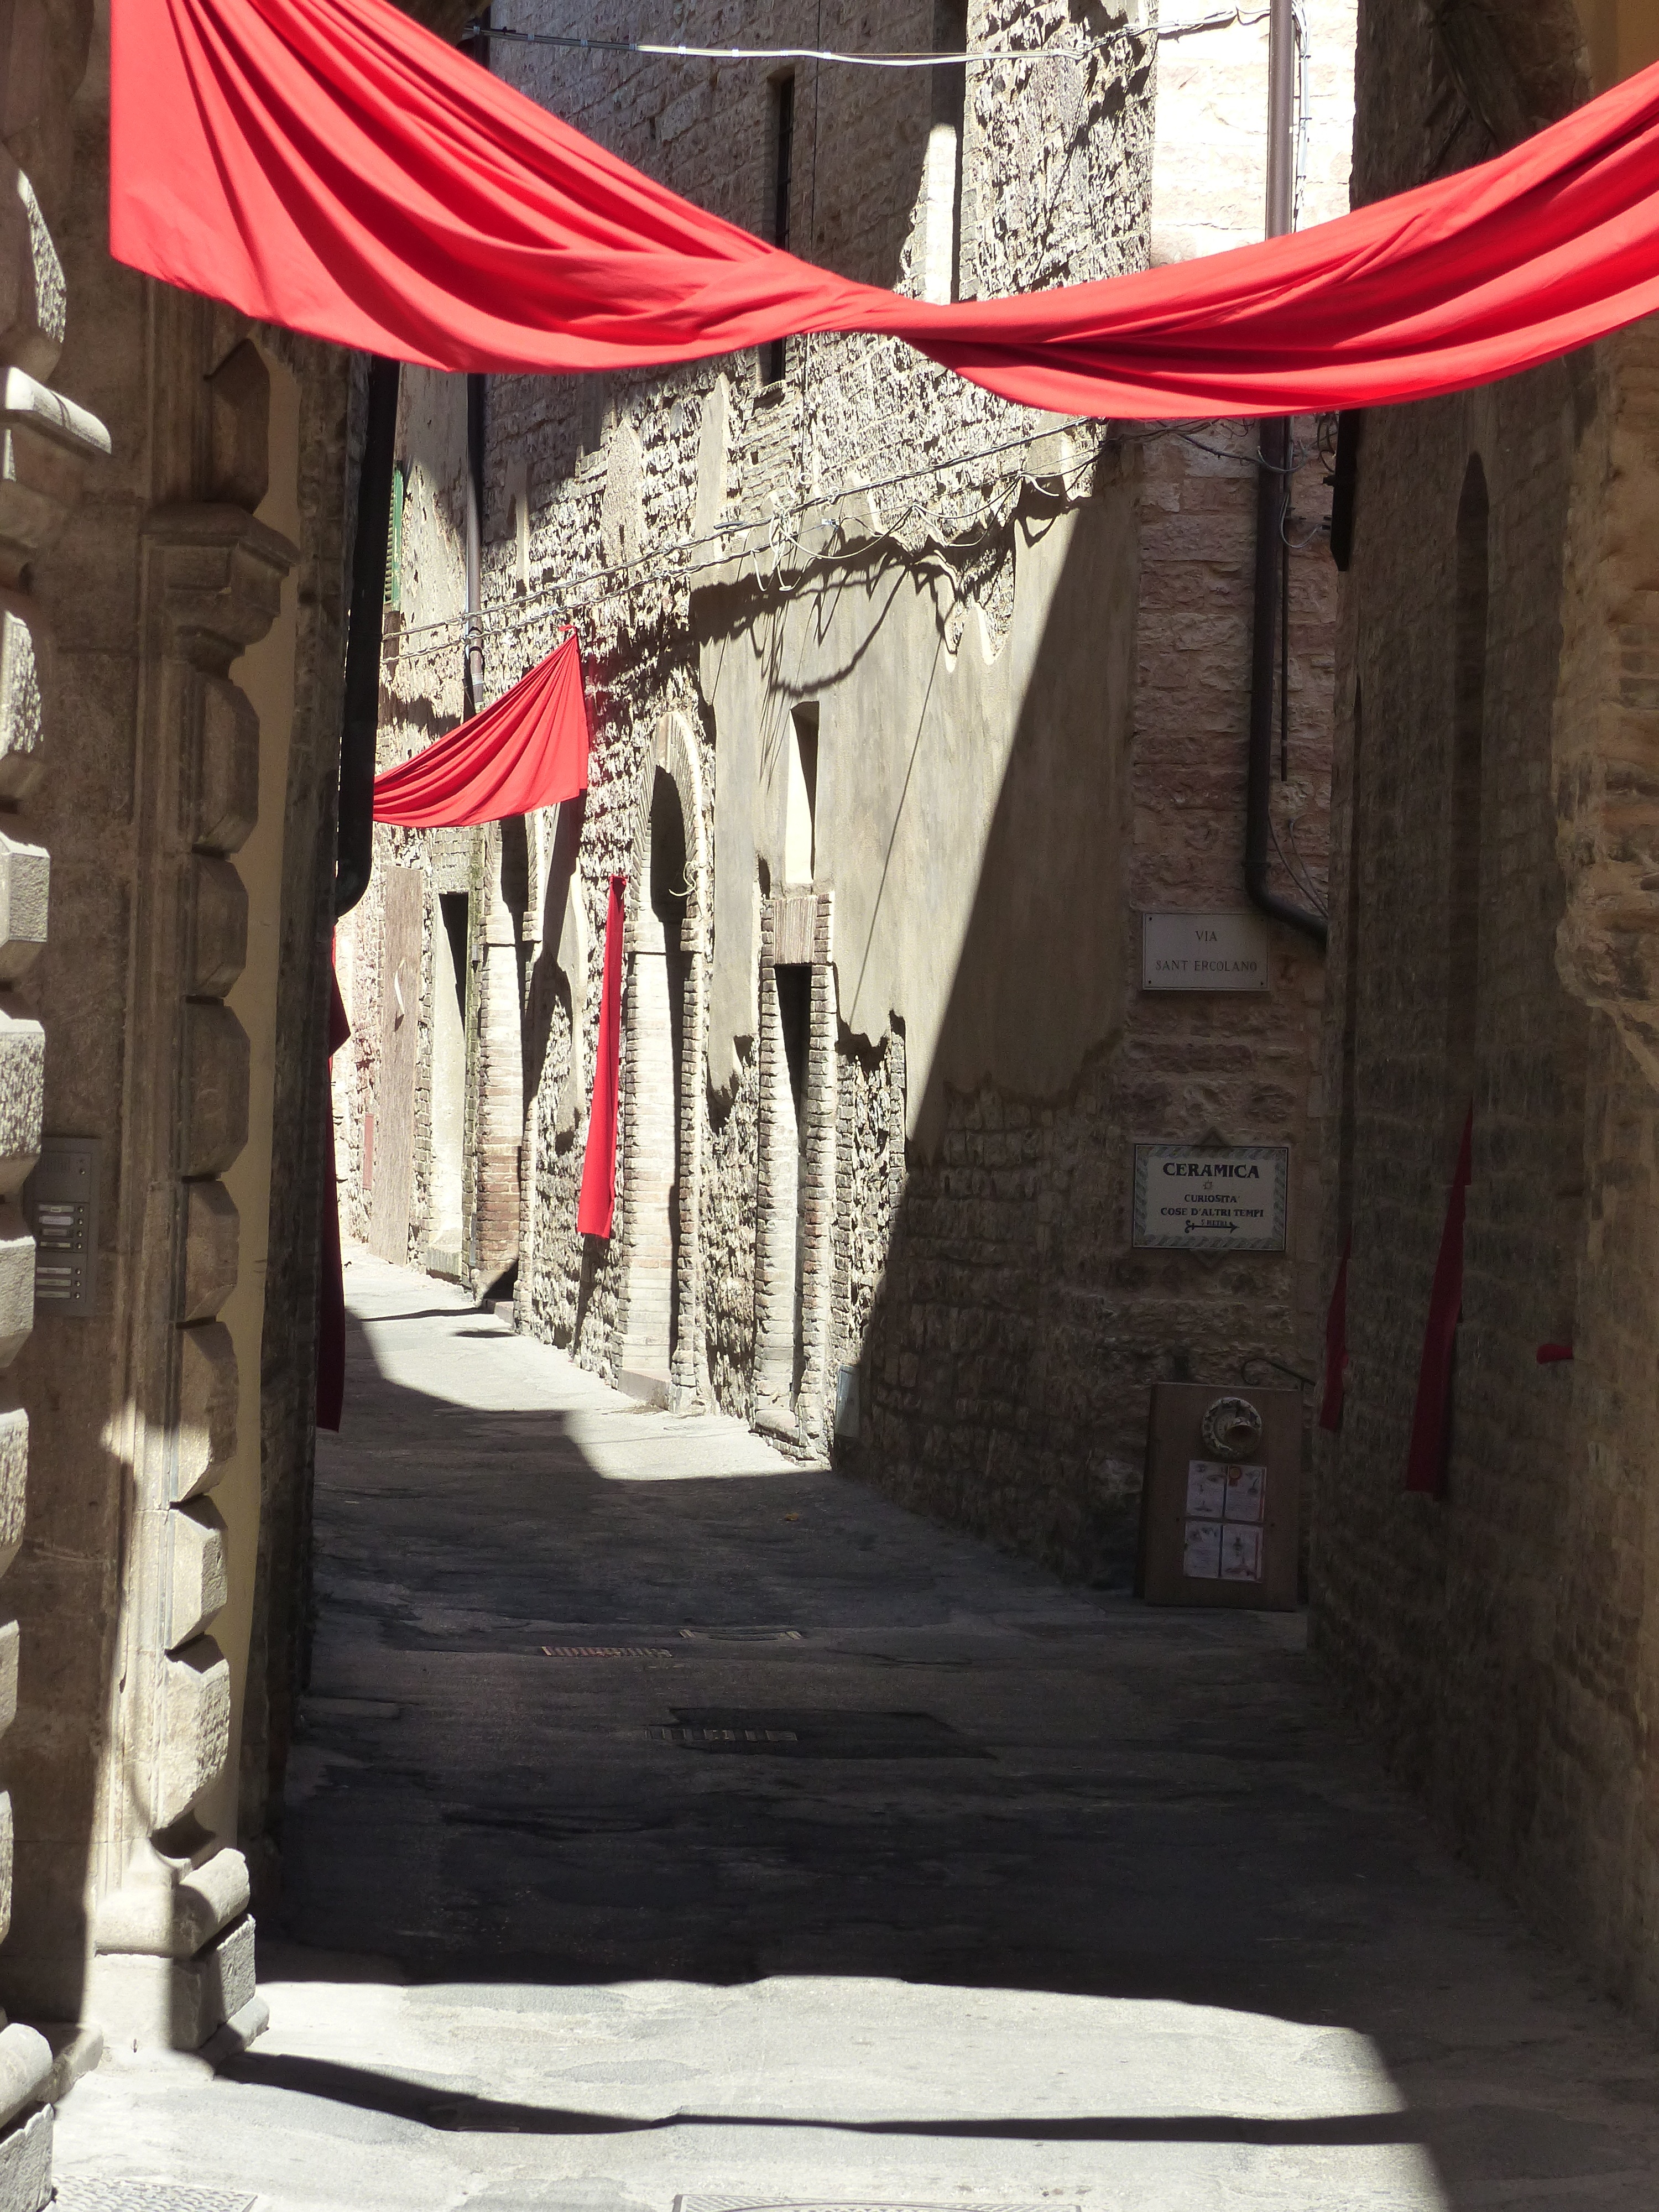
road, street, town, alley, travel, red, color, ancient, tuscany, temple, infrastructure, shrine, august, umbria, ancient history, spello